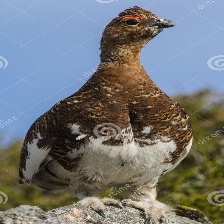
Species: WILLOW PTARMIGAN
Scientific name: LAGOPUS LAGOPUS